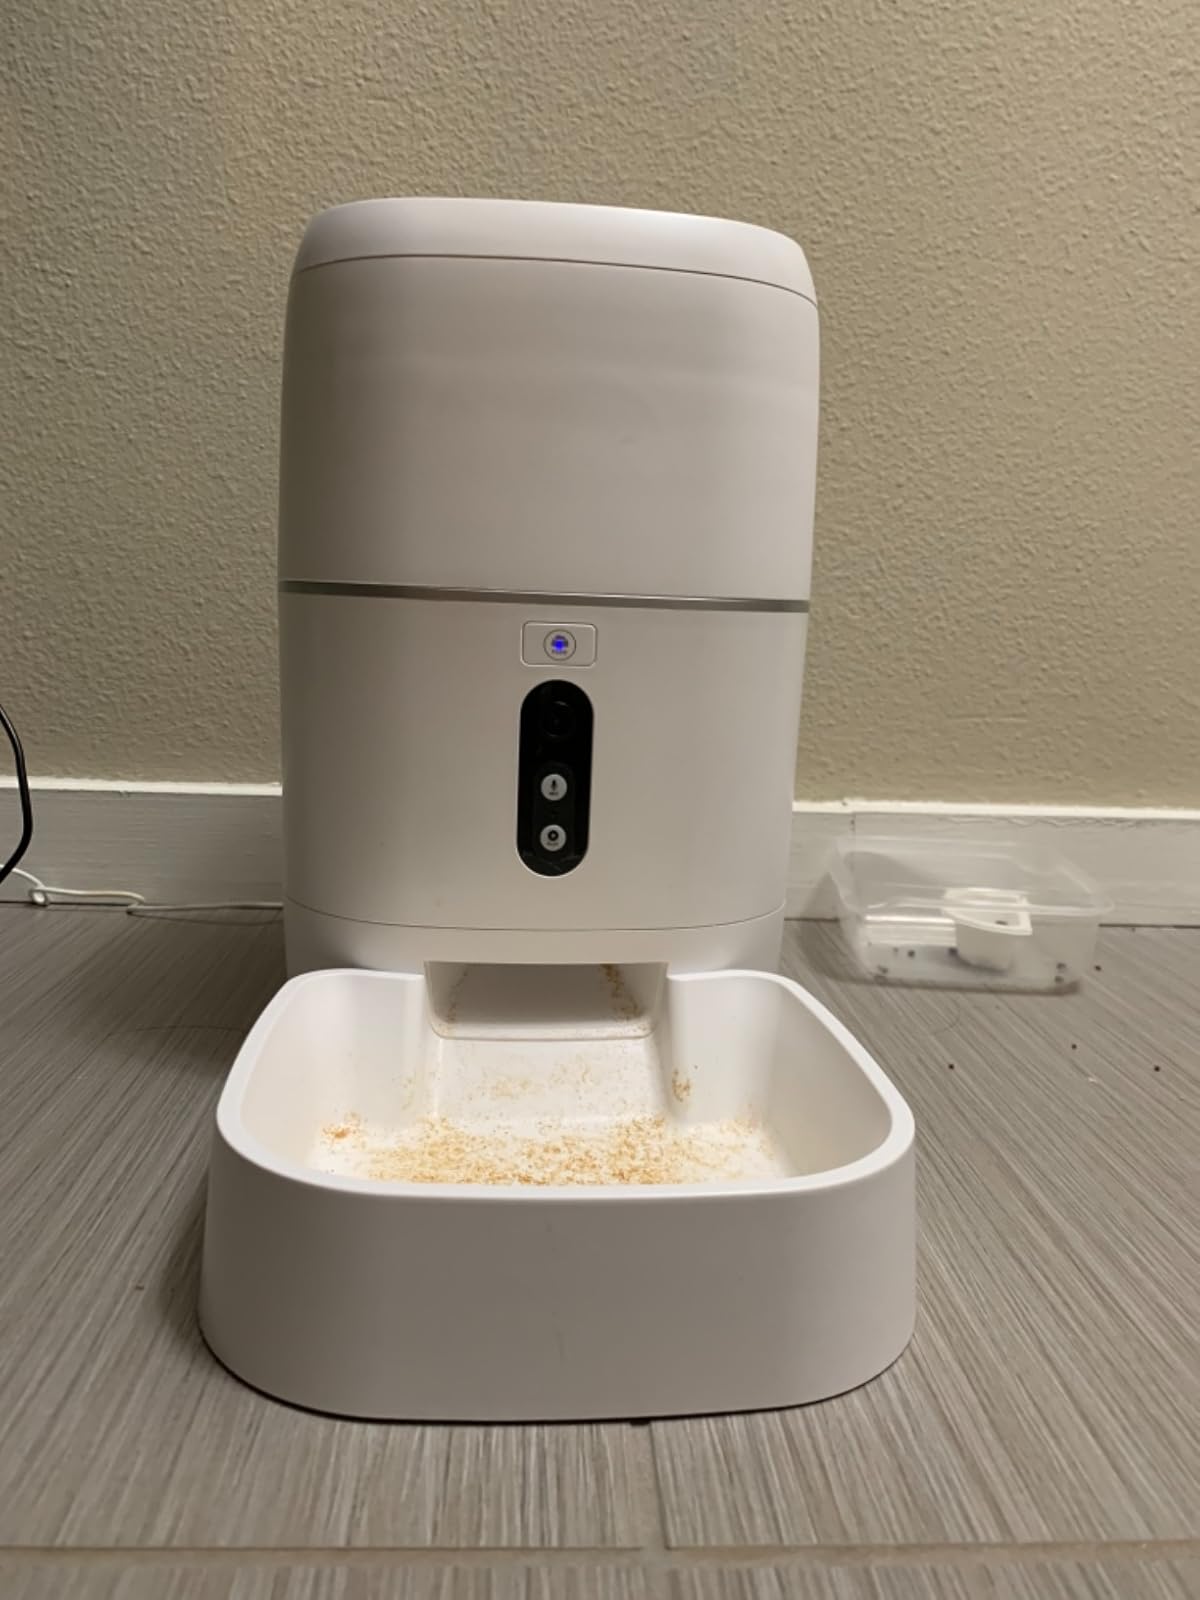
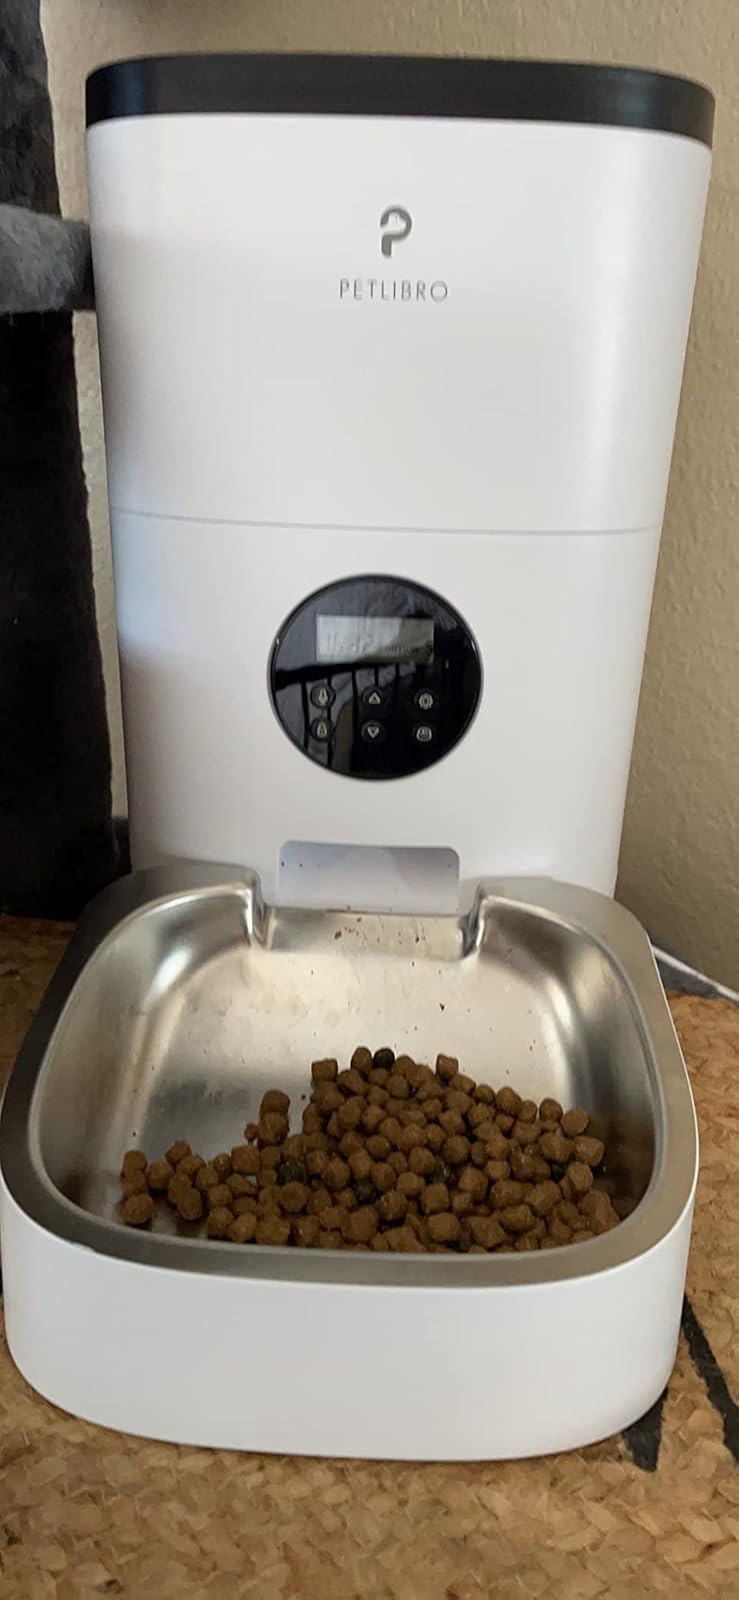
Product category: items_feeder
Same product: no